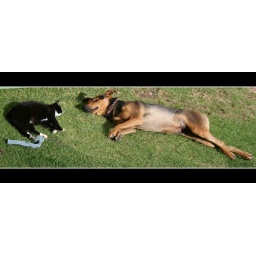
Just a fun shot...................................................My dog and cat resting after a game of 'playing with the ball in a sock' !